Ruth Corset

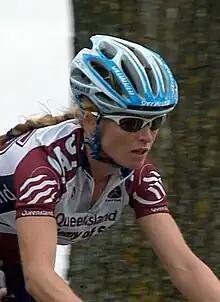

Ruth Corset (born 9 May 1977) is an Australian racing cyclist. She originally took up cycling in 2006 after previously competing in triathlon. She won the Australian National Road Race Championships in 2010 and was second in 2009 and 2016.